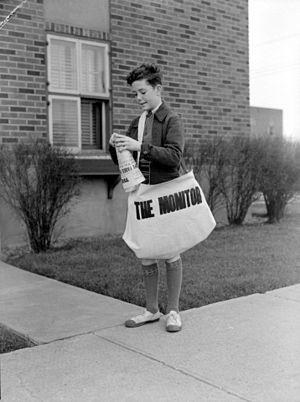
Le camelot John Murray, sac en bandoulière, distribue le journal «The Monitor» dans les rues de Montréal."
The Monitor est un ancien journal de langue anglaise basé à Montréal dans la province de Québec au Canada, imprimé de 1926 à 2009.